Old Stone House (Washington, D.C.)

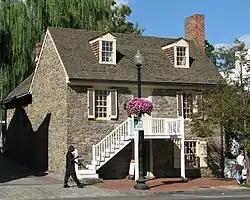
Old Stone House in the Georgetown section of Washington, D.C. in September 2006

The Old Stone House is one of the oldest structures in Washington, D.C. The house is also the last pre-revolutionary colonial building in Washington, D.C. Built in 1765, Old Stone House is located at 3051 M Street, Northwest in the city's Georgetown neighborhood. Sentimental local folklore preserved the Old Stone House from being demolished, unlike many colonial homes in the area that were replaced by redevelopment.